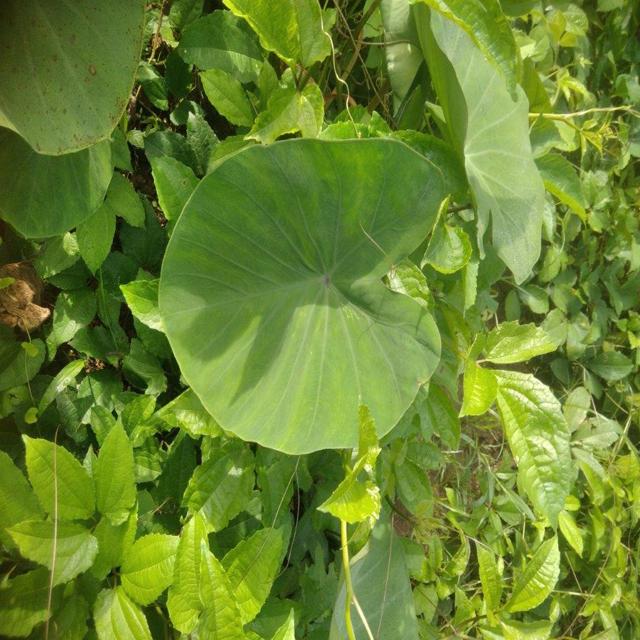
Label: Healthy